Xavier Mignot

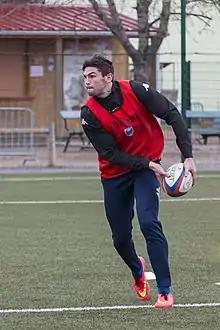

Xavier Mignot (born 27 January 1994) is a French professional rugby union player.